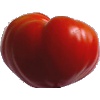
Label: Tomato 3